Phera (2008 film)

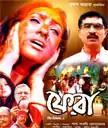

Phera ( "Retern") is a 2008 Bengali film Directed by Partha Sarathi Jowardar.